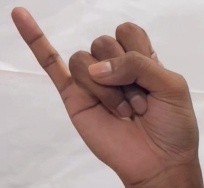
ASL sign: J